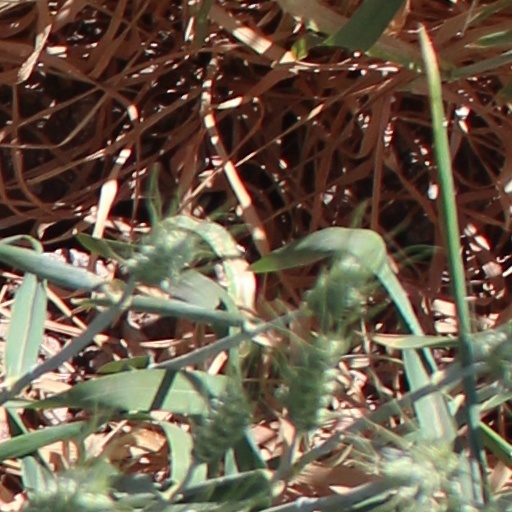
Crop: wheat